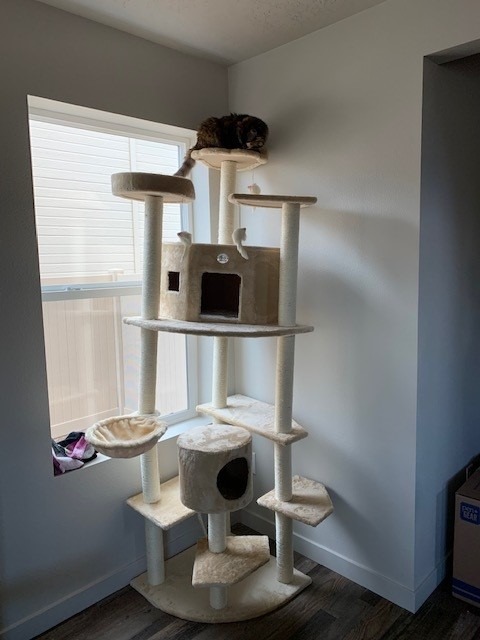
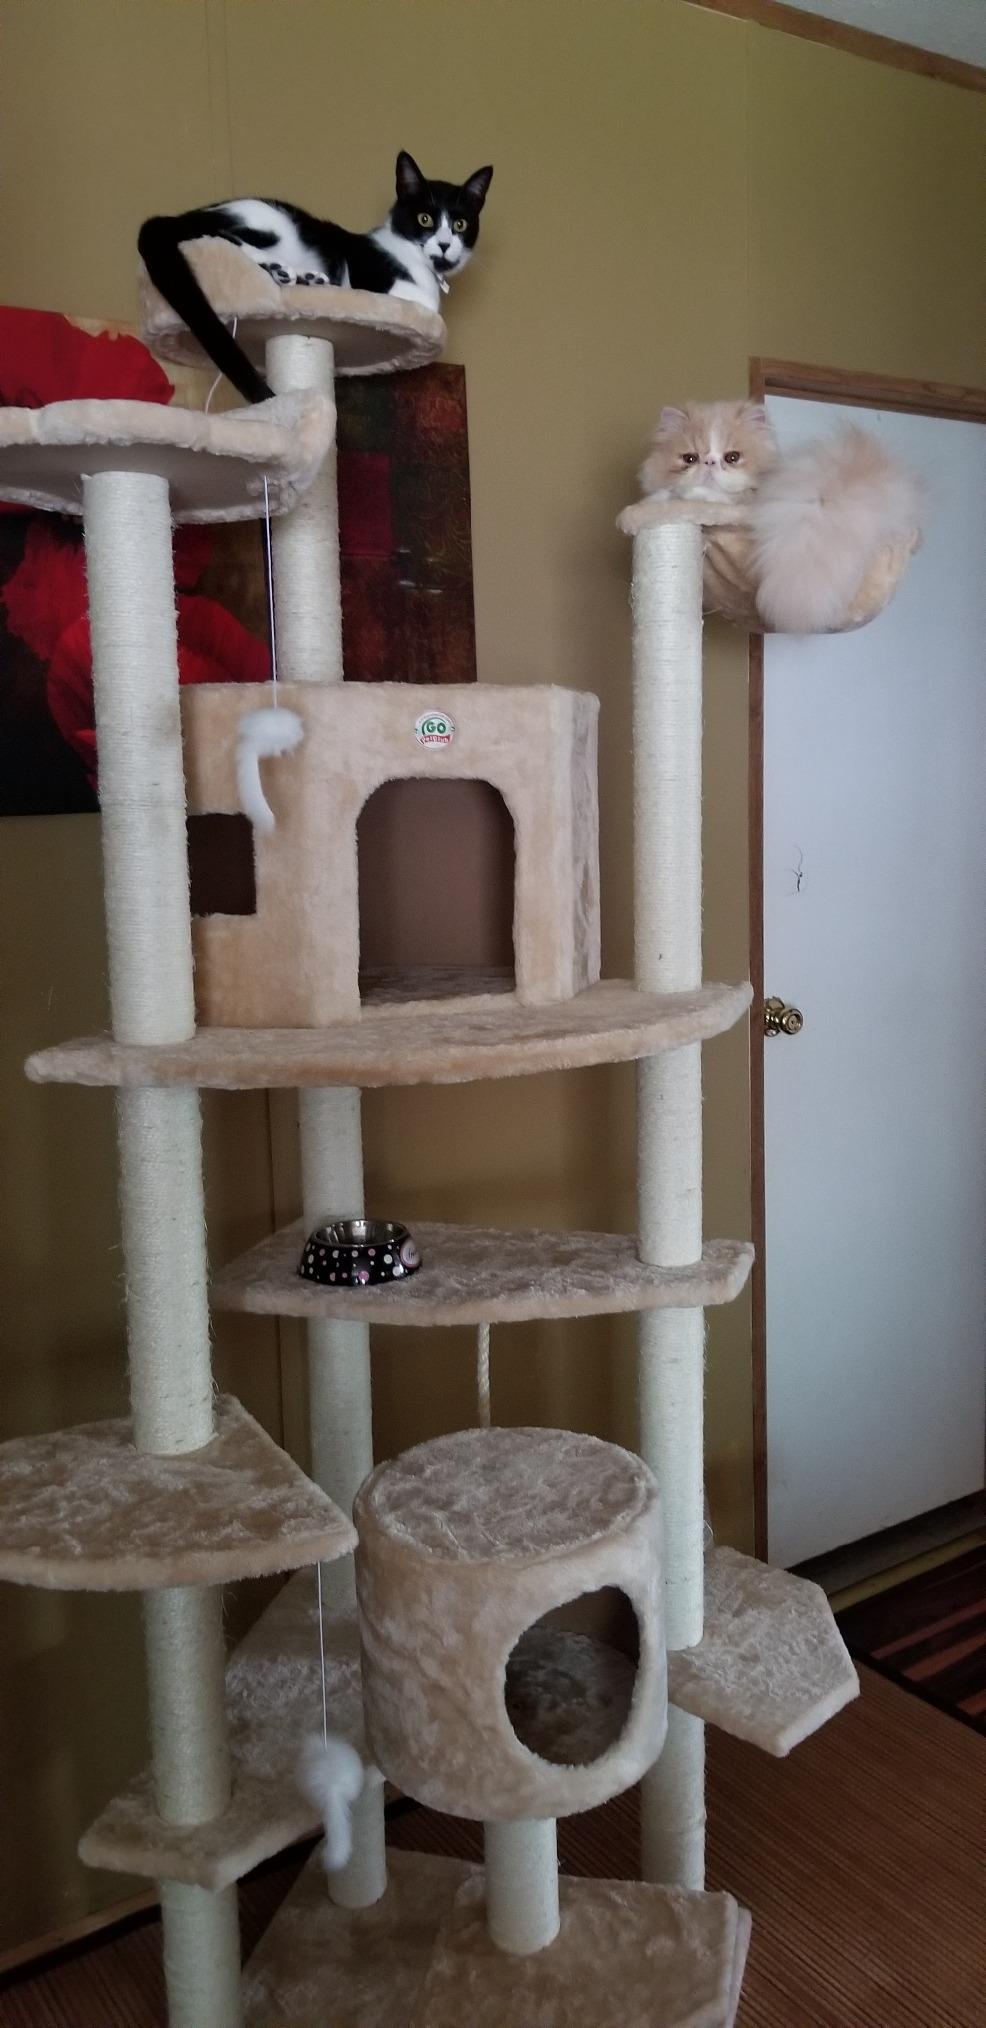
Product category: items_cat tree
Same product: yes